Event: Nepal Earthquake
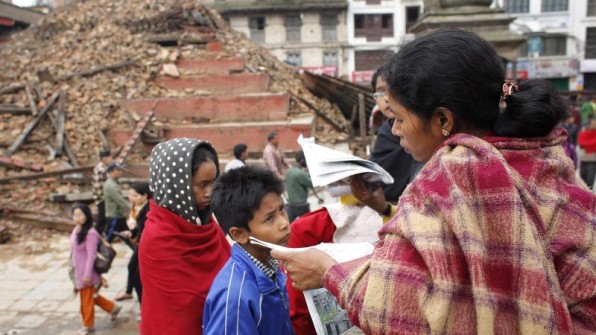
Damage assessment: damage